Shade, the Changing Man (Vertigo)

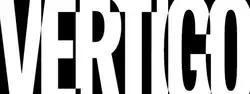
The final thirty-seven issues of "Shade, the Changing Man" were published under DC's Vertigo imprint.

The first issue of "Shade, the Changing Man" was published in July 1990. The series was part of DC's line of comics bearing an advisory "Suggested for Mature Readers" label on its cover, joining "Hellblazer" (1988–2013), "" (1988), and "The Sandman" (1989–1996), among others. The series' first story arc was a lengthy, eighteen-issue tale called "The American Scream", detailing Shade's first adventures on Earth and his battle with the American Scream.